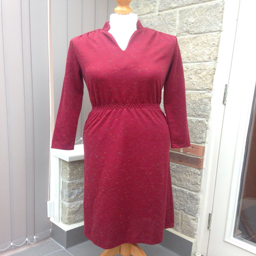
an image of a red vintage dress